Rui Cardoso Martins

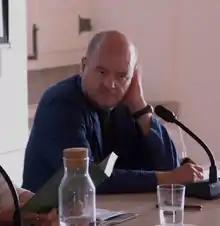
Rui Cardoso Martins in FOLIO - Óbidos International Literary Festival, 2019

Rui Cardoso Martins (born 1967 in Portalegre) is a Portuguese writer. His first novel "E Se Eu Gostasse Muito de Morrer" ("Glad to Die") was published in 2006 and became an instant best seller in Portugal. It narrates the story of "Hanger", a boy who lives in rural Southern Portugal (the "Alentejo") where every other person around him commits suicide. The novel has been translated into English, Hungarian, Russian, French and Spanish.